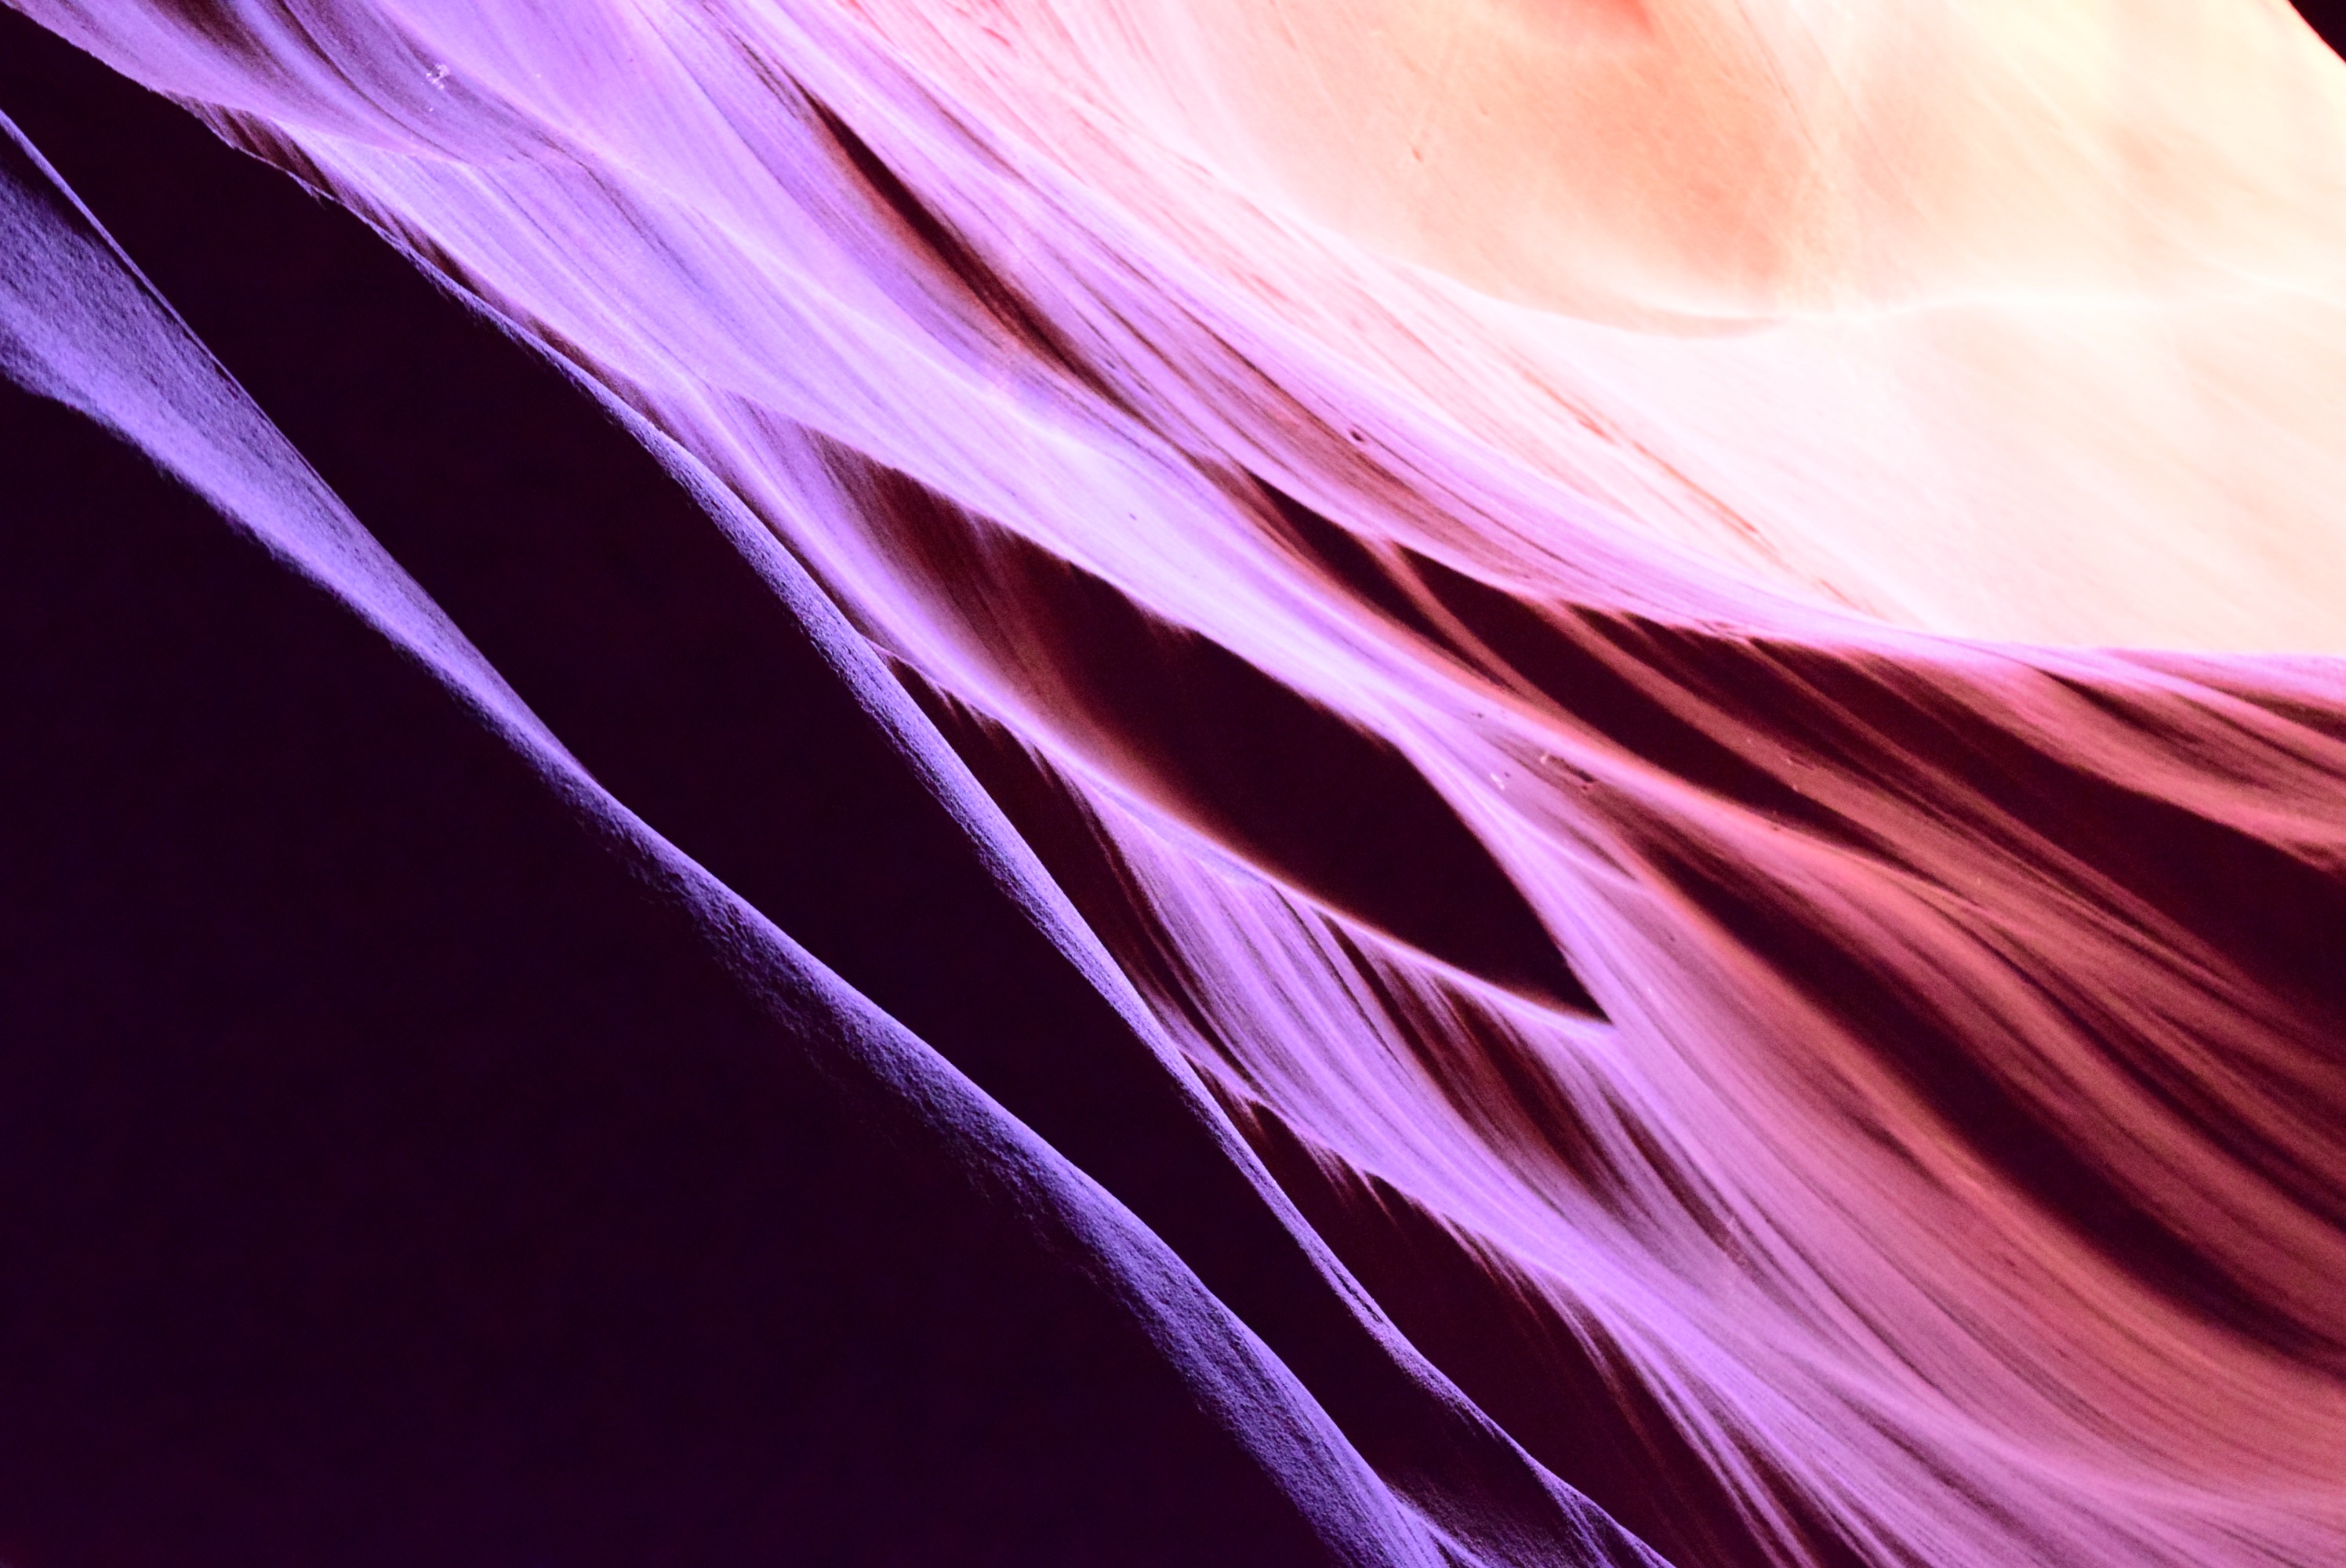
light, purple, petal, pink, arizona, antelope canyon, close up, mysterious, violet, magenta, macro photography, computer wallpaper, upper antelope canyon